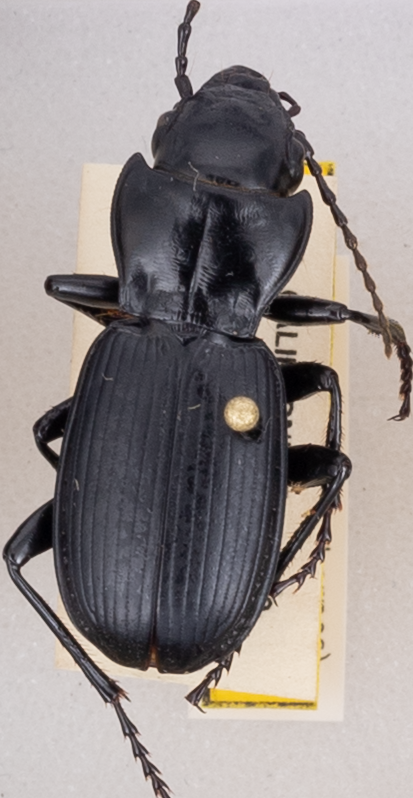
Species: Pterostichus lama
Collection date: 2019-07-23
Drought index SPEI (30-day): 0.616
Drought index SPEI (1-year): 0.54
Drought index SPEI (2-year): -0.03